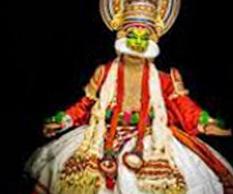
Dance form: kathakali